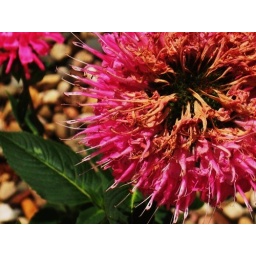
This is a flower in a flower bed in Down Town Sioux Falls, SD